Carlotta Nwajide

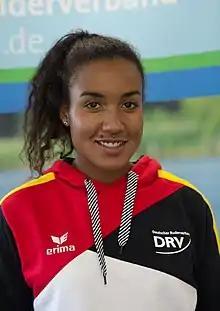
Nwajide in 2017

Carlotta Nwajide (born 12 July 1995) is a German rower. She competed in the women's quadruple sculls event at the 2020 Summer Olympics.